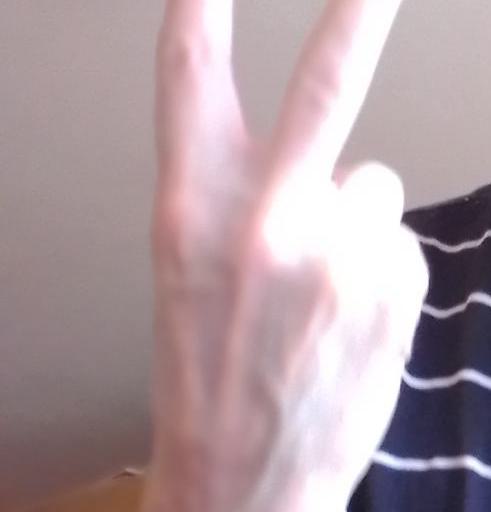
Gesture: peace_inverted